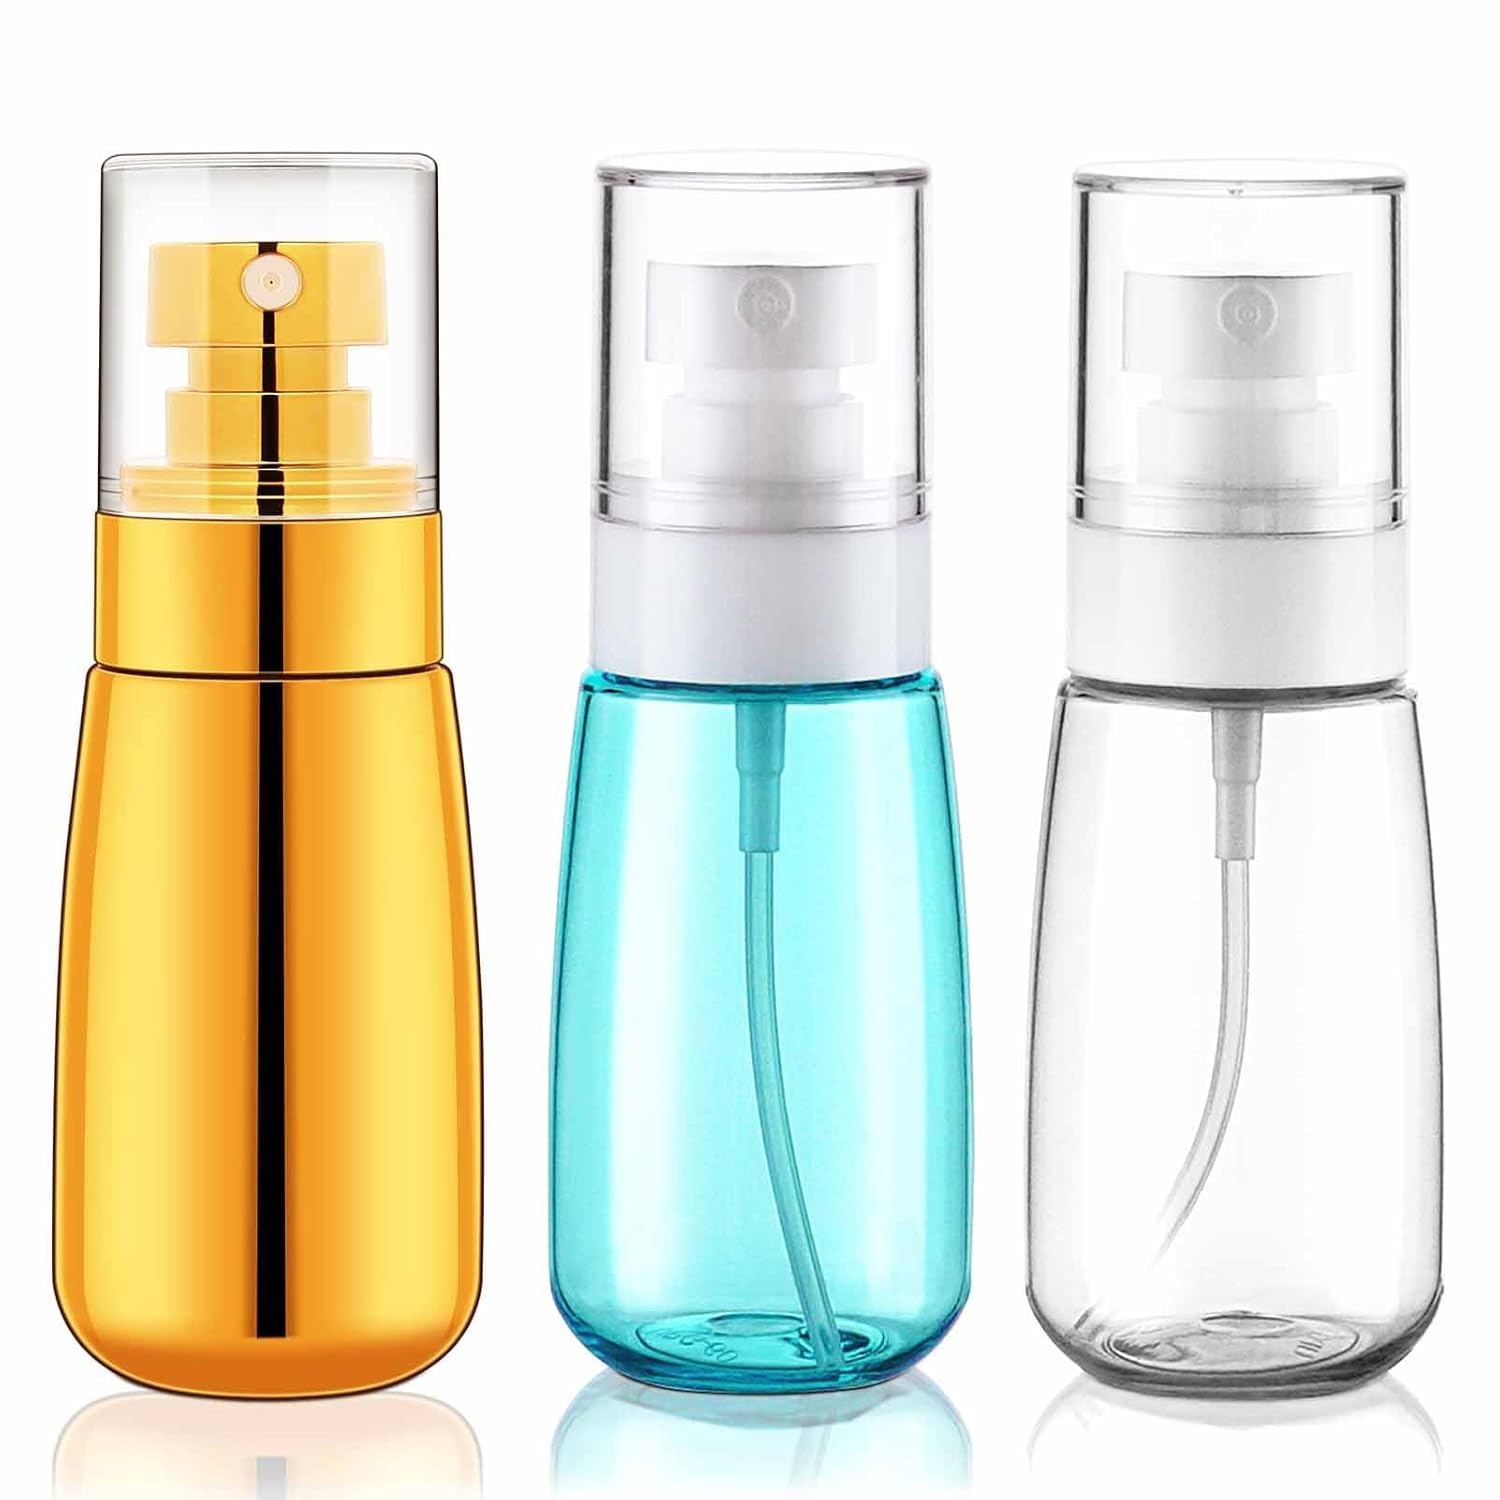
Cosywell Travel Spray Bottle TSA Approved 3 Pack 2oz 60ml Leak Proof Fine Mist Spray Bottle Empty Plastic Refillable Containers for Hair Perfume Toners Rose Water Cosmetics(Gold+Green+Clear)
Brand: Cosywell
Overview Brand : Cosywell Color : Gold+Green+Clear Material : Plastic Capacity : 3.4 Fluid Ounces Recommended Uses For Product : Perfume, Water About this item Fine Mist Sprayer: This is a spray bottle that sprays a fine mist, which can be easily produced by pressing down on it. Perfect for misting hair and skin. Leak-proof Travel Spray Bottles: Our travel size spray bottle adopts the design of sealing screw bottle neck and sealing ring, which can effectively reduce the gap and enhance the air tightness. High Quality Refillable Mist Sprayer: Made of transparent PETG material, sturdy and reusable. Refill the liquid and the spray bottle can be reused for a long time. Travel Size Mist Spray Bottle: The cute small size spray bottle is light and convenient. This size is perfect for you to put it in luggage, bags, school bags and pockets when you travel. Multi-uses: Can be used for hair spraying, face spraying, plant cleaning and home cleaning. Perfect for home and office or outdoor activities like travel and picnics.
Category: Health & Beauty > Personal Care > Cosmetics > Cosmetic Tools > Skin Care Tools > Lotion & Sunscreen Applicators